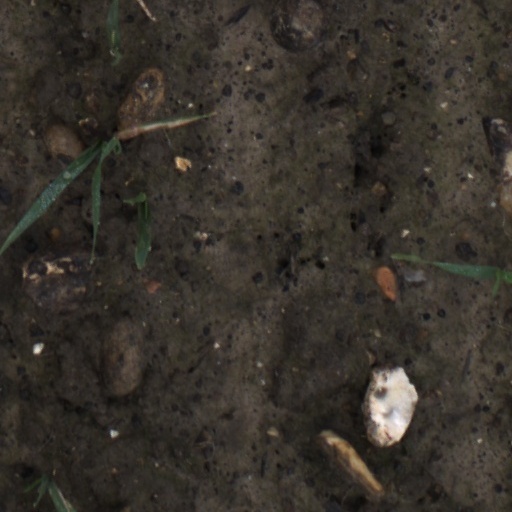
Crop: wheat